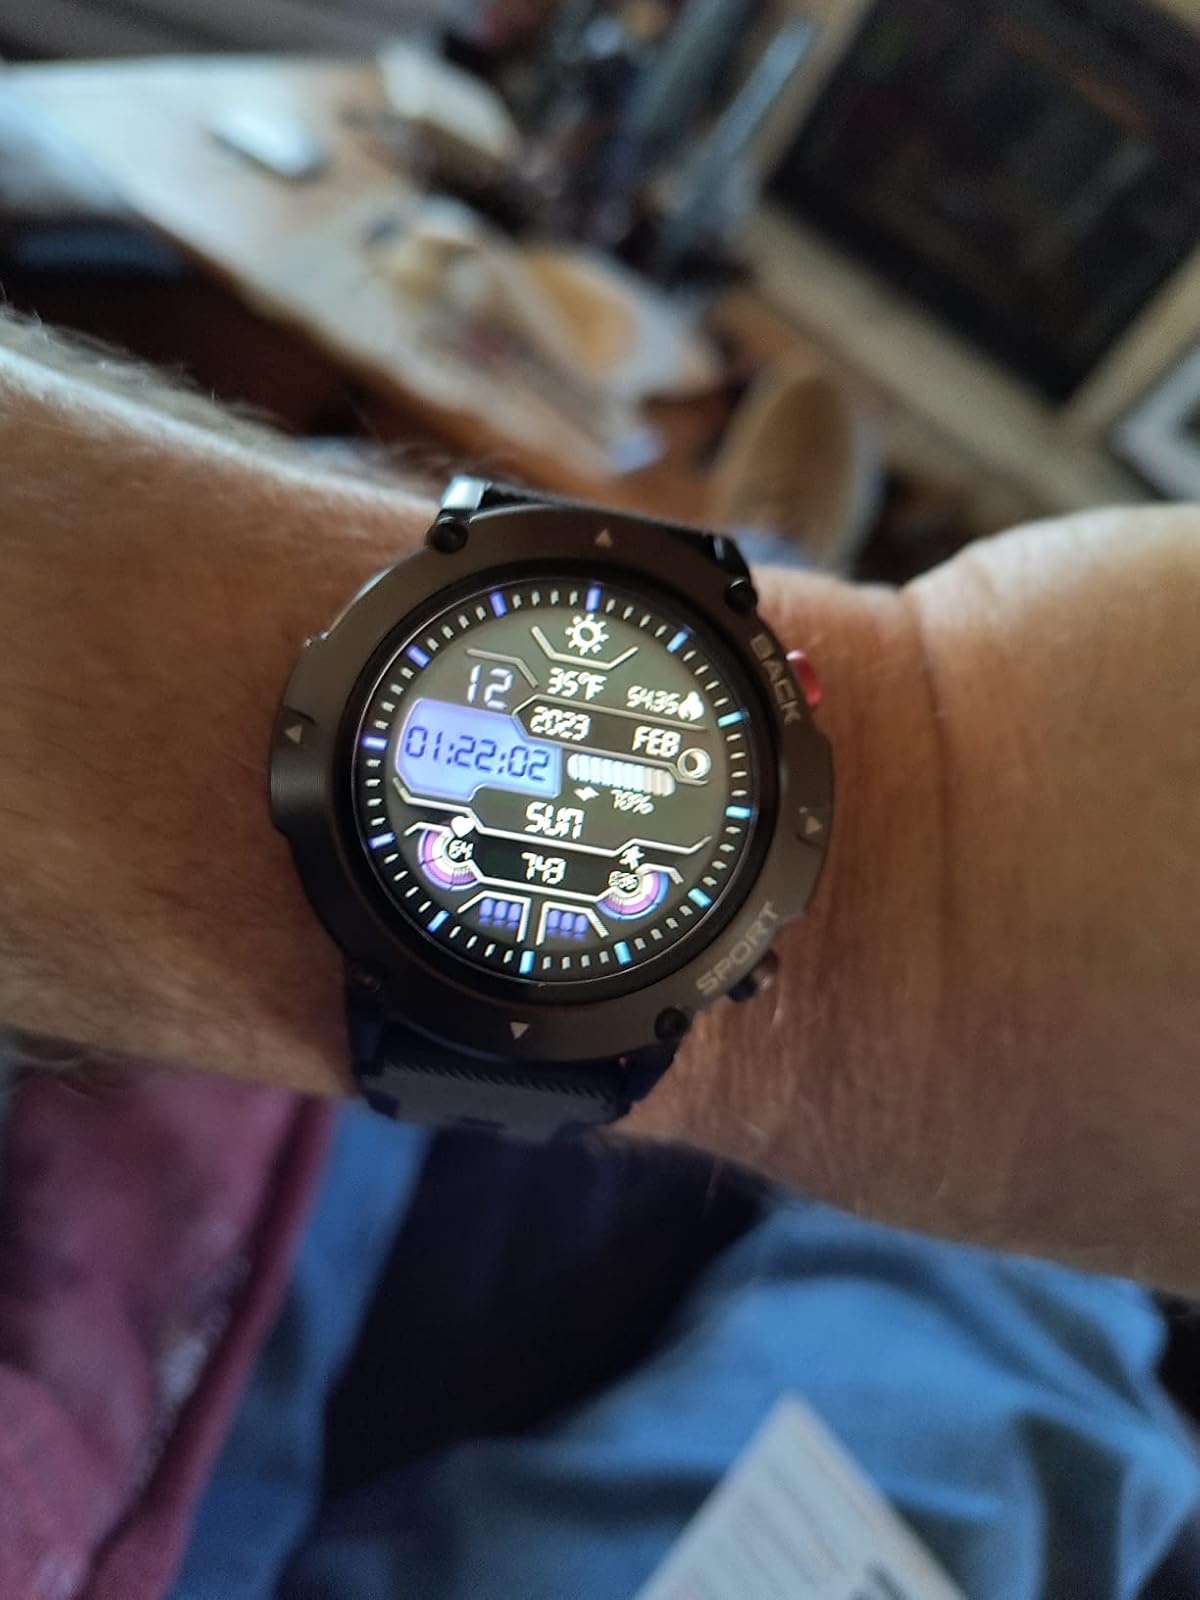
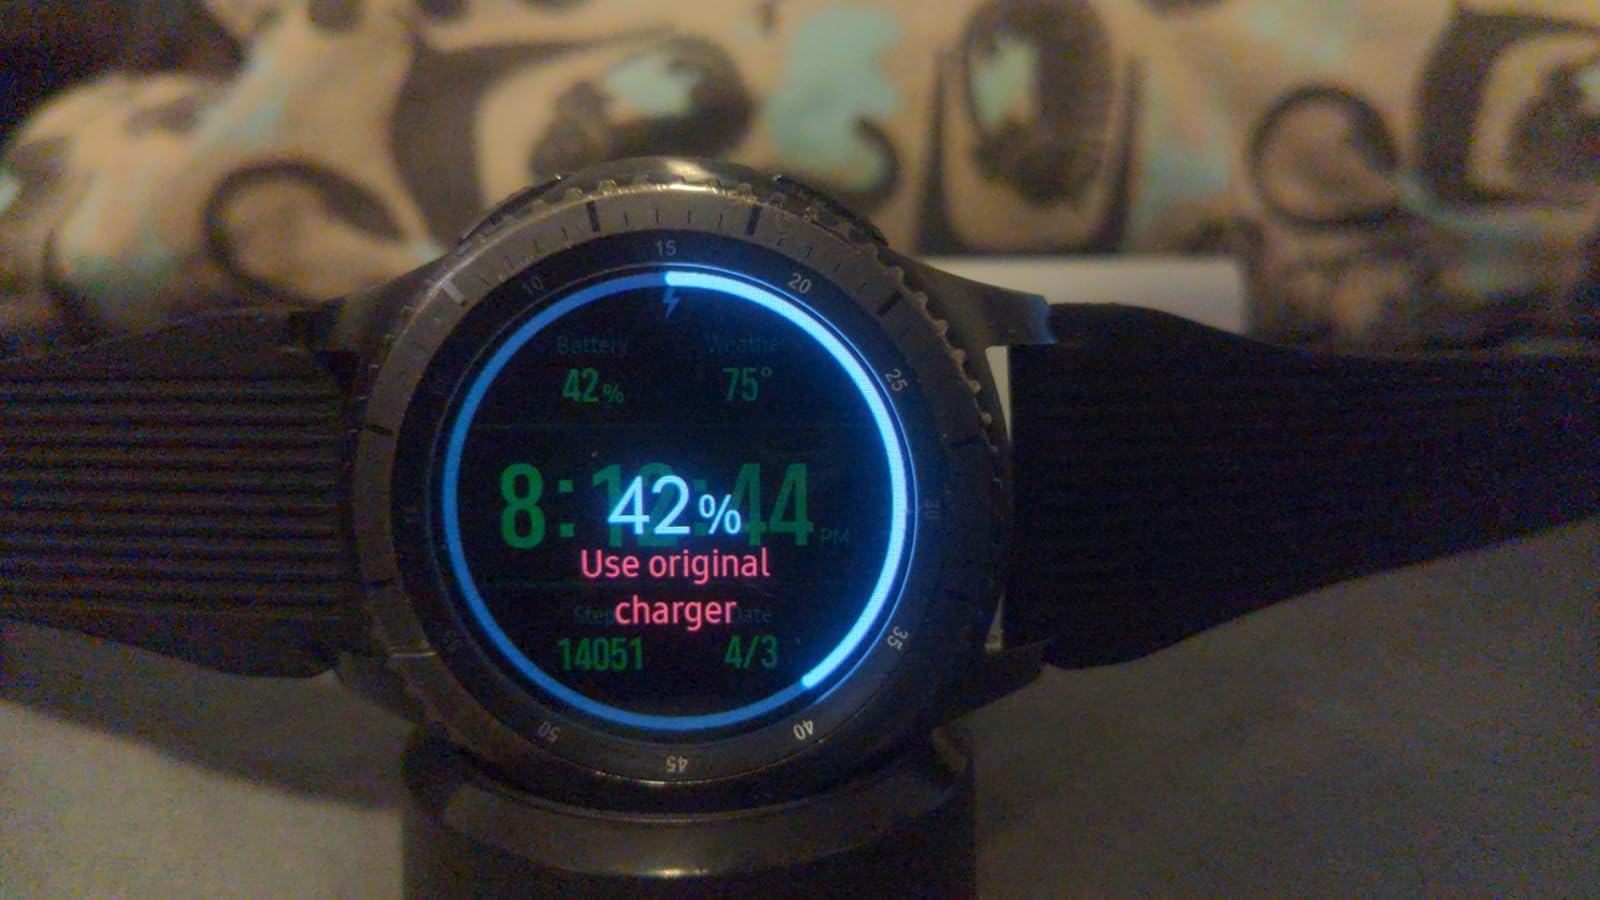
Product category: smartwatch
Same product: no